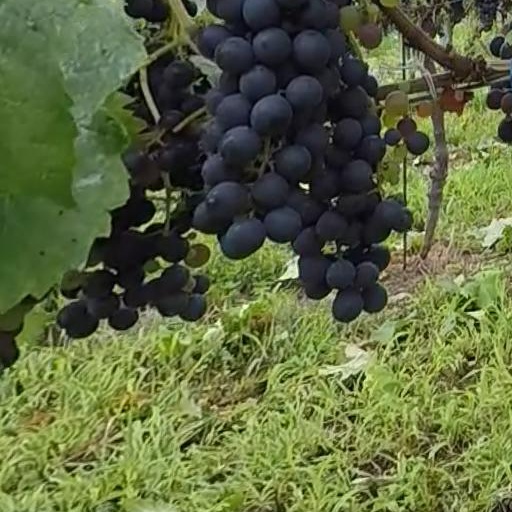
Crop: grape